Brian St. Pierre

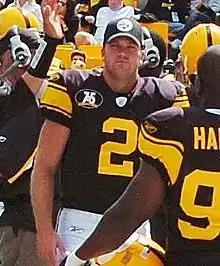
St. Pierre with the Pittsburgh Steelers in 2007

Brian Fuller St. Pierre (born November 28, 1979) is an American former professional football player who was a quarterback in the National Football League (NFL). He played college football for the Boston College Eagles. St. Pierre was selected by the Pittsburgh Steelers in the fifth round of the 2003 NFL draft.